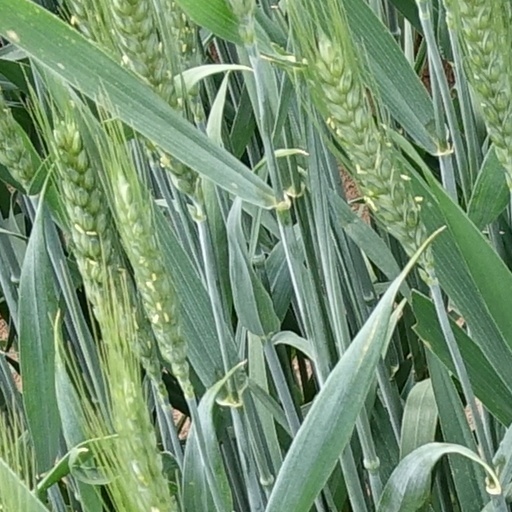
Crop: wheat